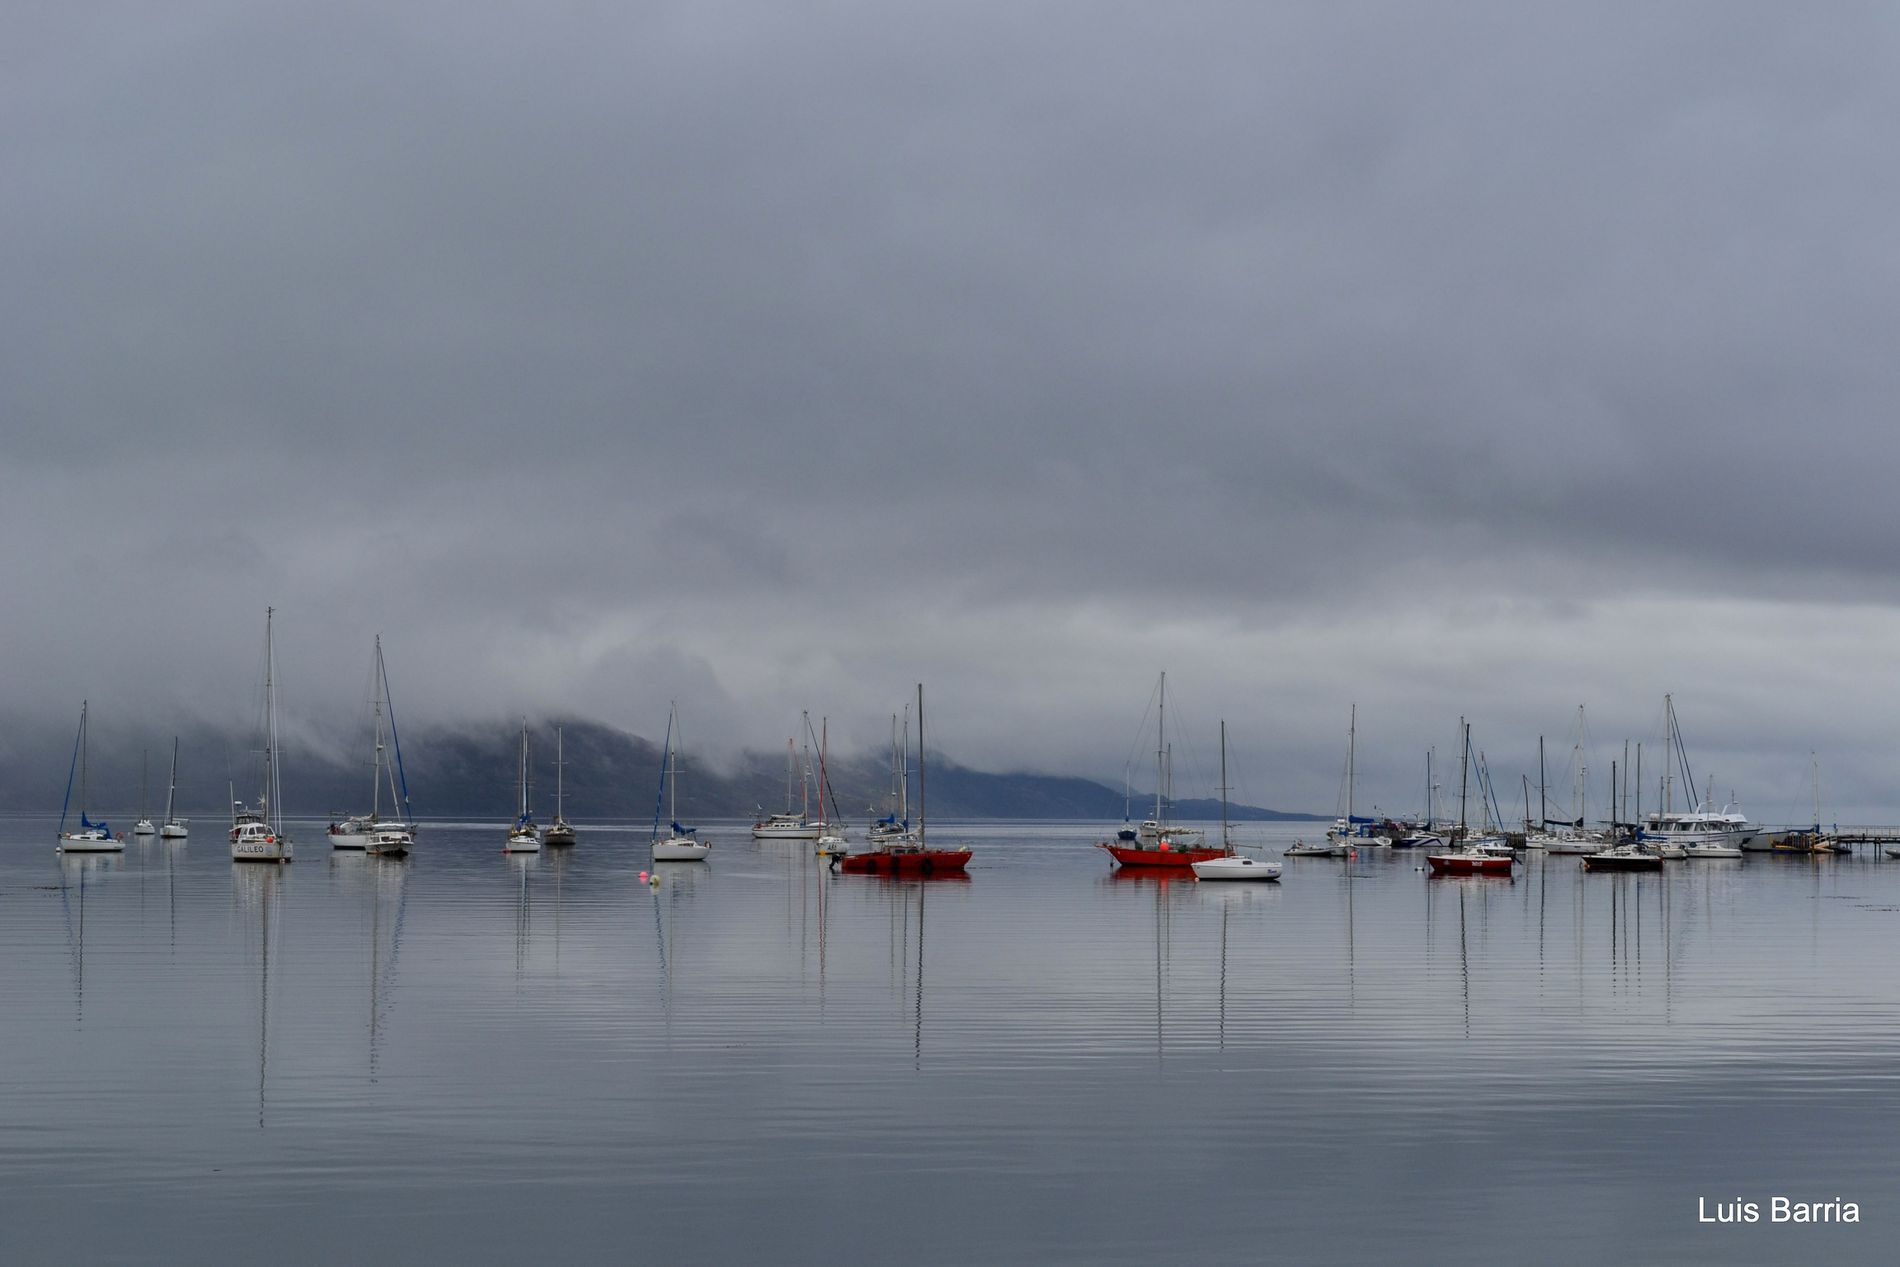
Quiet bay in fog
Boats lie quietly in a misty bay, and sailboats and yachts are reflected on the still water.
The photo was taken from a high angle and shows a calm bay dotted with sailboats and moored yachts. The lighting is soft and diffused due to the fog. The color palette is predominantly gray and pale blue with touches of red from some of the boats.
Labels: Boat, Sailboat, Transportation, Vehicle, Water, Waterfront, Harbor, Pier, Watercraft, Marina, Port, Yacht, Outdoors, Nature, Sea, sky, mountains, Boats, bay, Boat anchorage
Camera: NIKON CORPORATION NIKON D3100
Lens: 18 55 3.5 5.6
Aperture: F13
Exposure: 1/125 sec
ISO: 200
Focal length: 55.0 mm